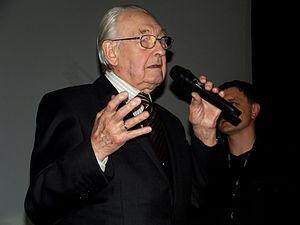
Le Festival international du cinéma indépendant « Off Camera » est un Festival de cinéma organisé chaque année en avril depuis 2008 à Cracovie.